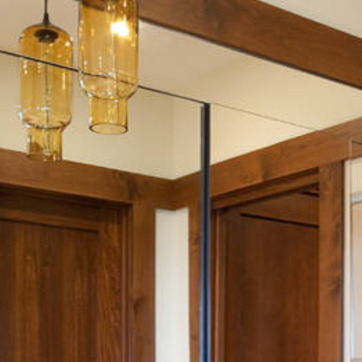
Material: mirror